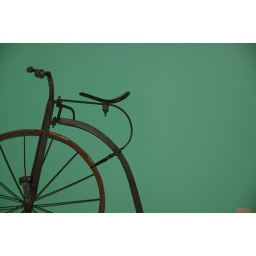
old fashion bike against teal colored wall